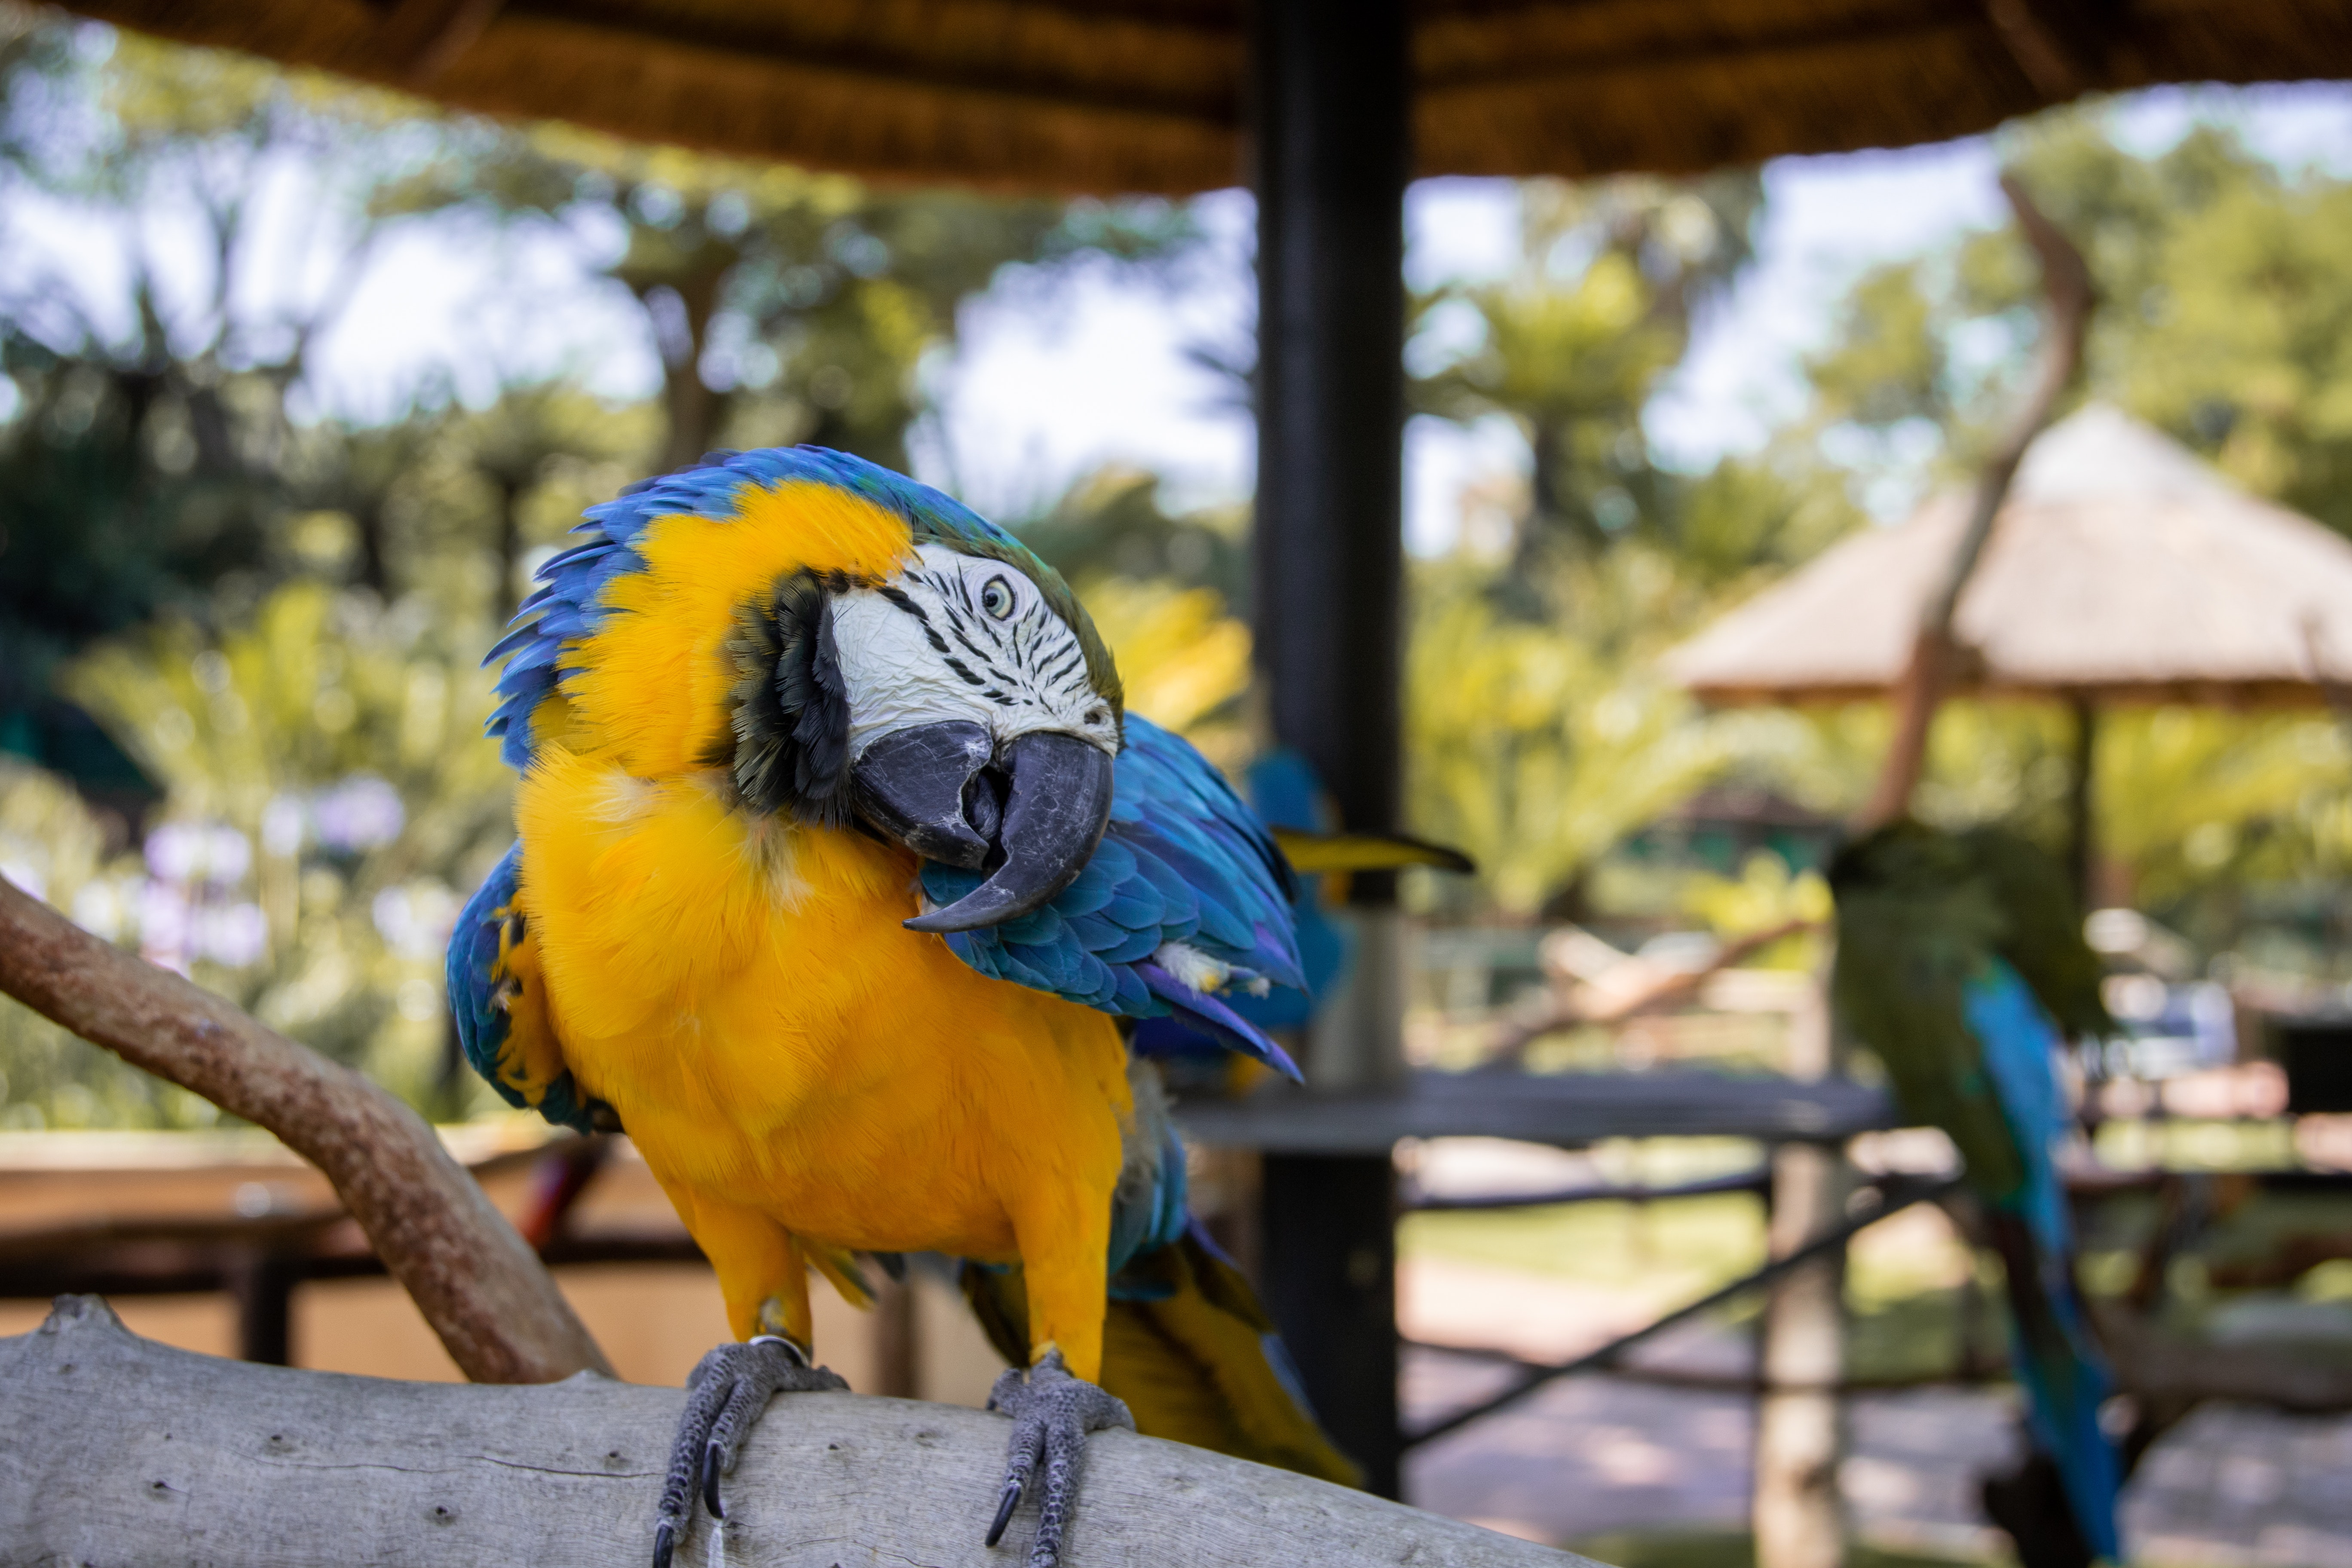
macaw, bird, vertebrate, beak, parrot, yellow, zoo, budgie, parakeet, wildlife, plant